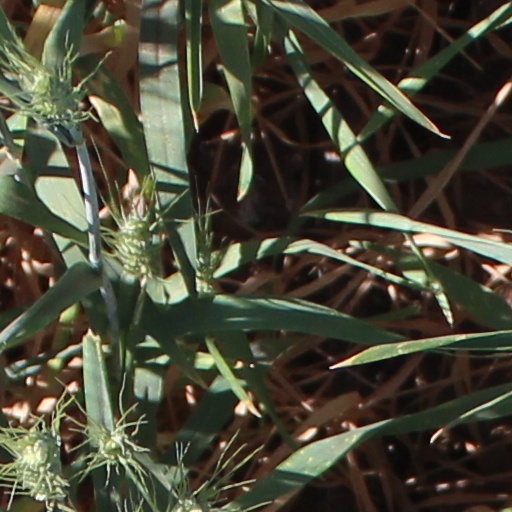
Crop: wheat